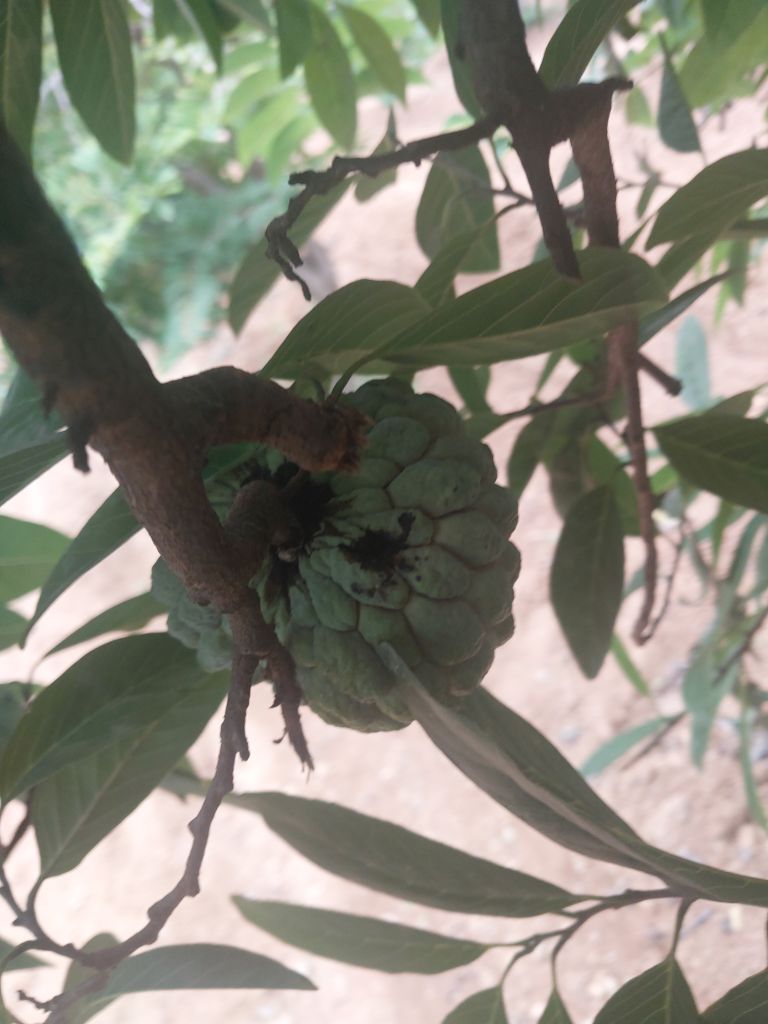
Disease label: Athracnose